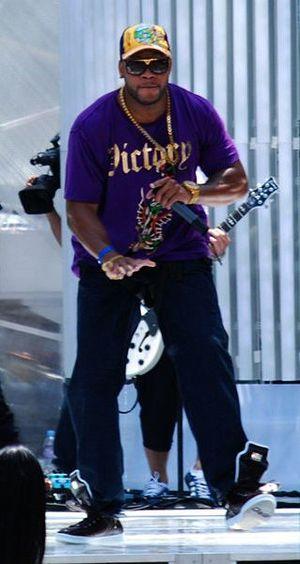
Low est le premier single du rappeur américain Flo Rida, qui apparaît sur son premier album Mail on Sunday et également sur la bande originale du film de 2008 Step Up 2: The Streets. Le morceau est en featuring avec T-Pain qui l'a coécrit. Il existe une version chantée par Nelly au lieu de T-Pain. Un remix officiel est paru avec le rappeur Pitbull et T-Pain.
Flo Rida, de son vrai nom Tramar Lacel Dillard, né le 16 septembre 1979 à Opa-locka, en Floride, est un rappeur américain. Son nom vient du nom de l'État de Floride. Ancien basketteur à l'université, il est remarqué par le label Poe Boy Entertainment basé à Miami, dans lequel il s'est engagé. Rick Ross a également signé un contrat avec ce label. Il a travaillé avec de nombreux artistes.